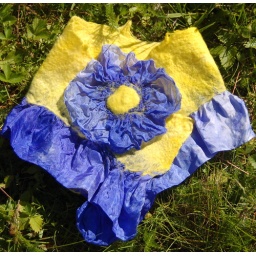
The blue of my sky with the yellow of the bright sun. Held in place with a flower pin.